Zamfara State

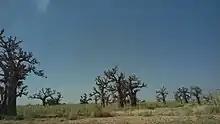
Baobab trees

The state government is led by a democratically elected governor who works closely with members of the state house of assembly. The capital city of the state is Gusau.